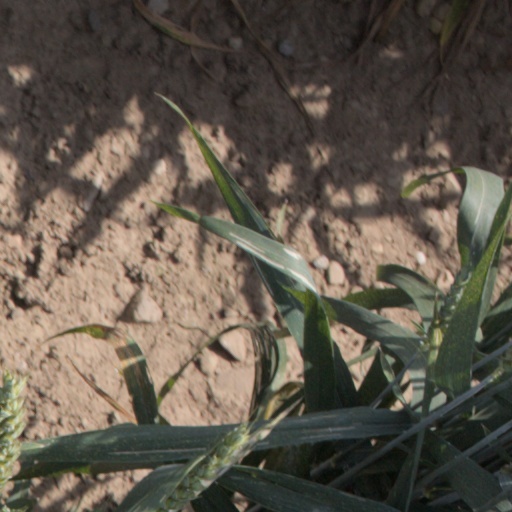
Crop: wheat